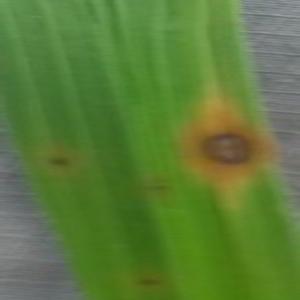
Disease: Brownspot